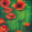
Label: poppy